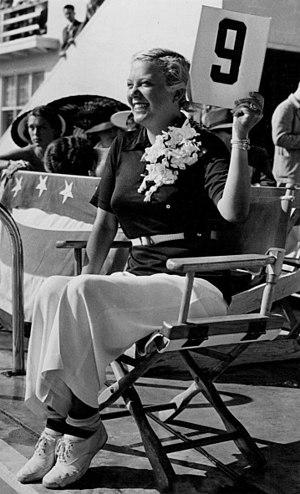
Georgia V. Coleman, née le 23 janvier 1912 à Saint Maries et morte le 14 septembre 1940 à Los Angeles, est une plongeuse américaine.